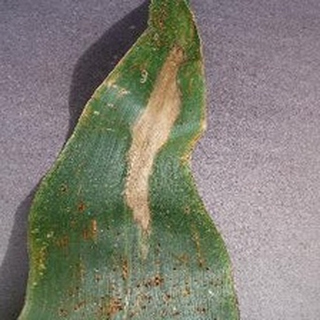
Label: corn_northern_leaf_blight